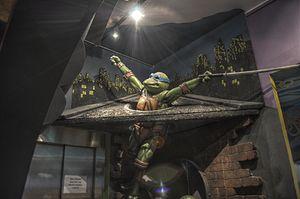
Leonardo, est un personnage de fiction, leader officiel des Tortues ninja. Son bandana est bleu, bien que les quatre tortues aient eu à l'origine un bandana rouge, et ses armes sont deux Ninjatō. Il porte le prénom de Leonardo da Vinci, le célèbre inventeur et artiste de la Renaissance.